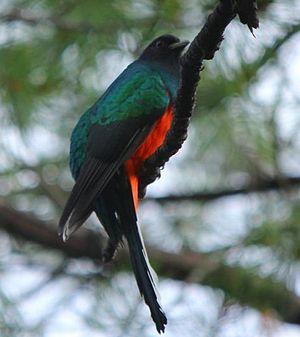
Le Quetzal oreillard, anciennement Trogon oreillard, est une espèce d'oiseau de la famille des Trogonidae.